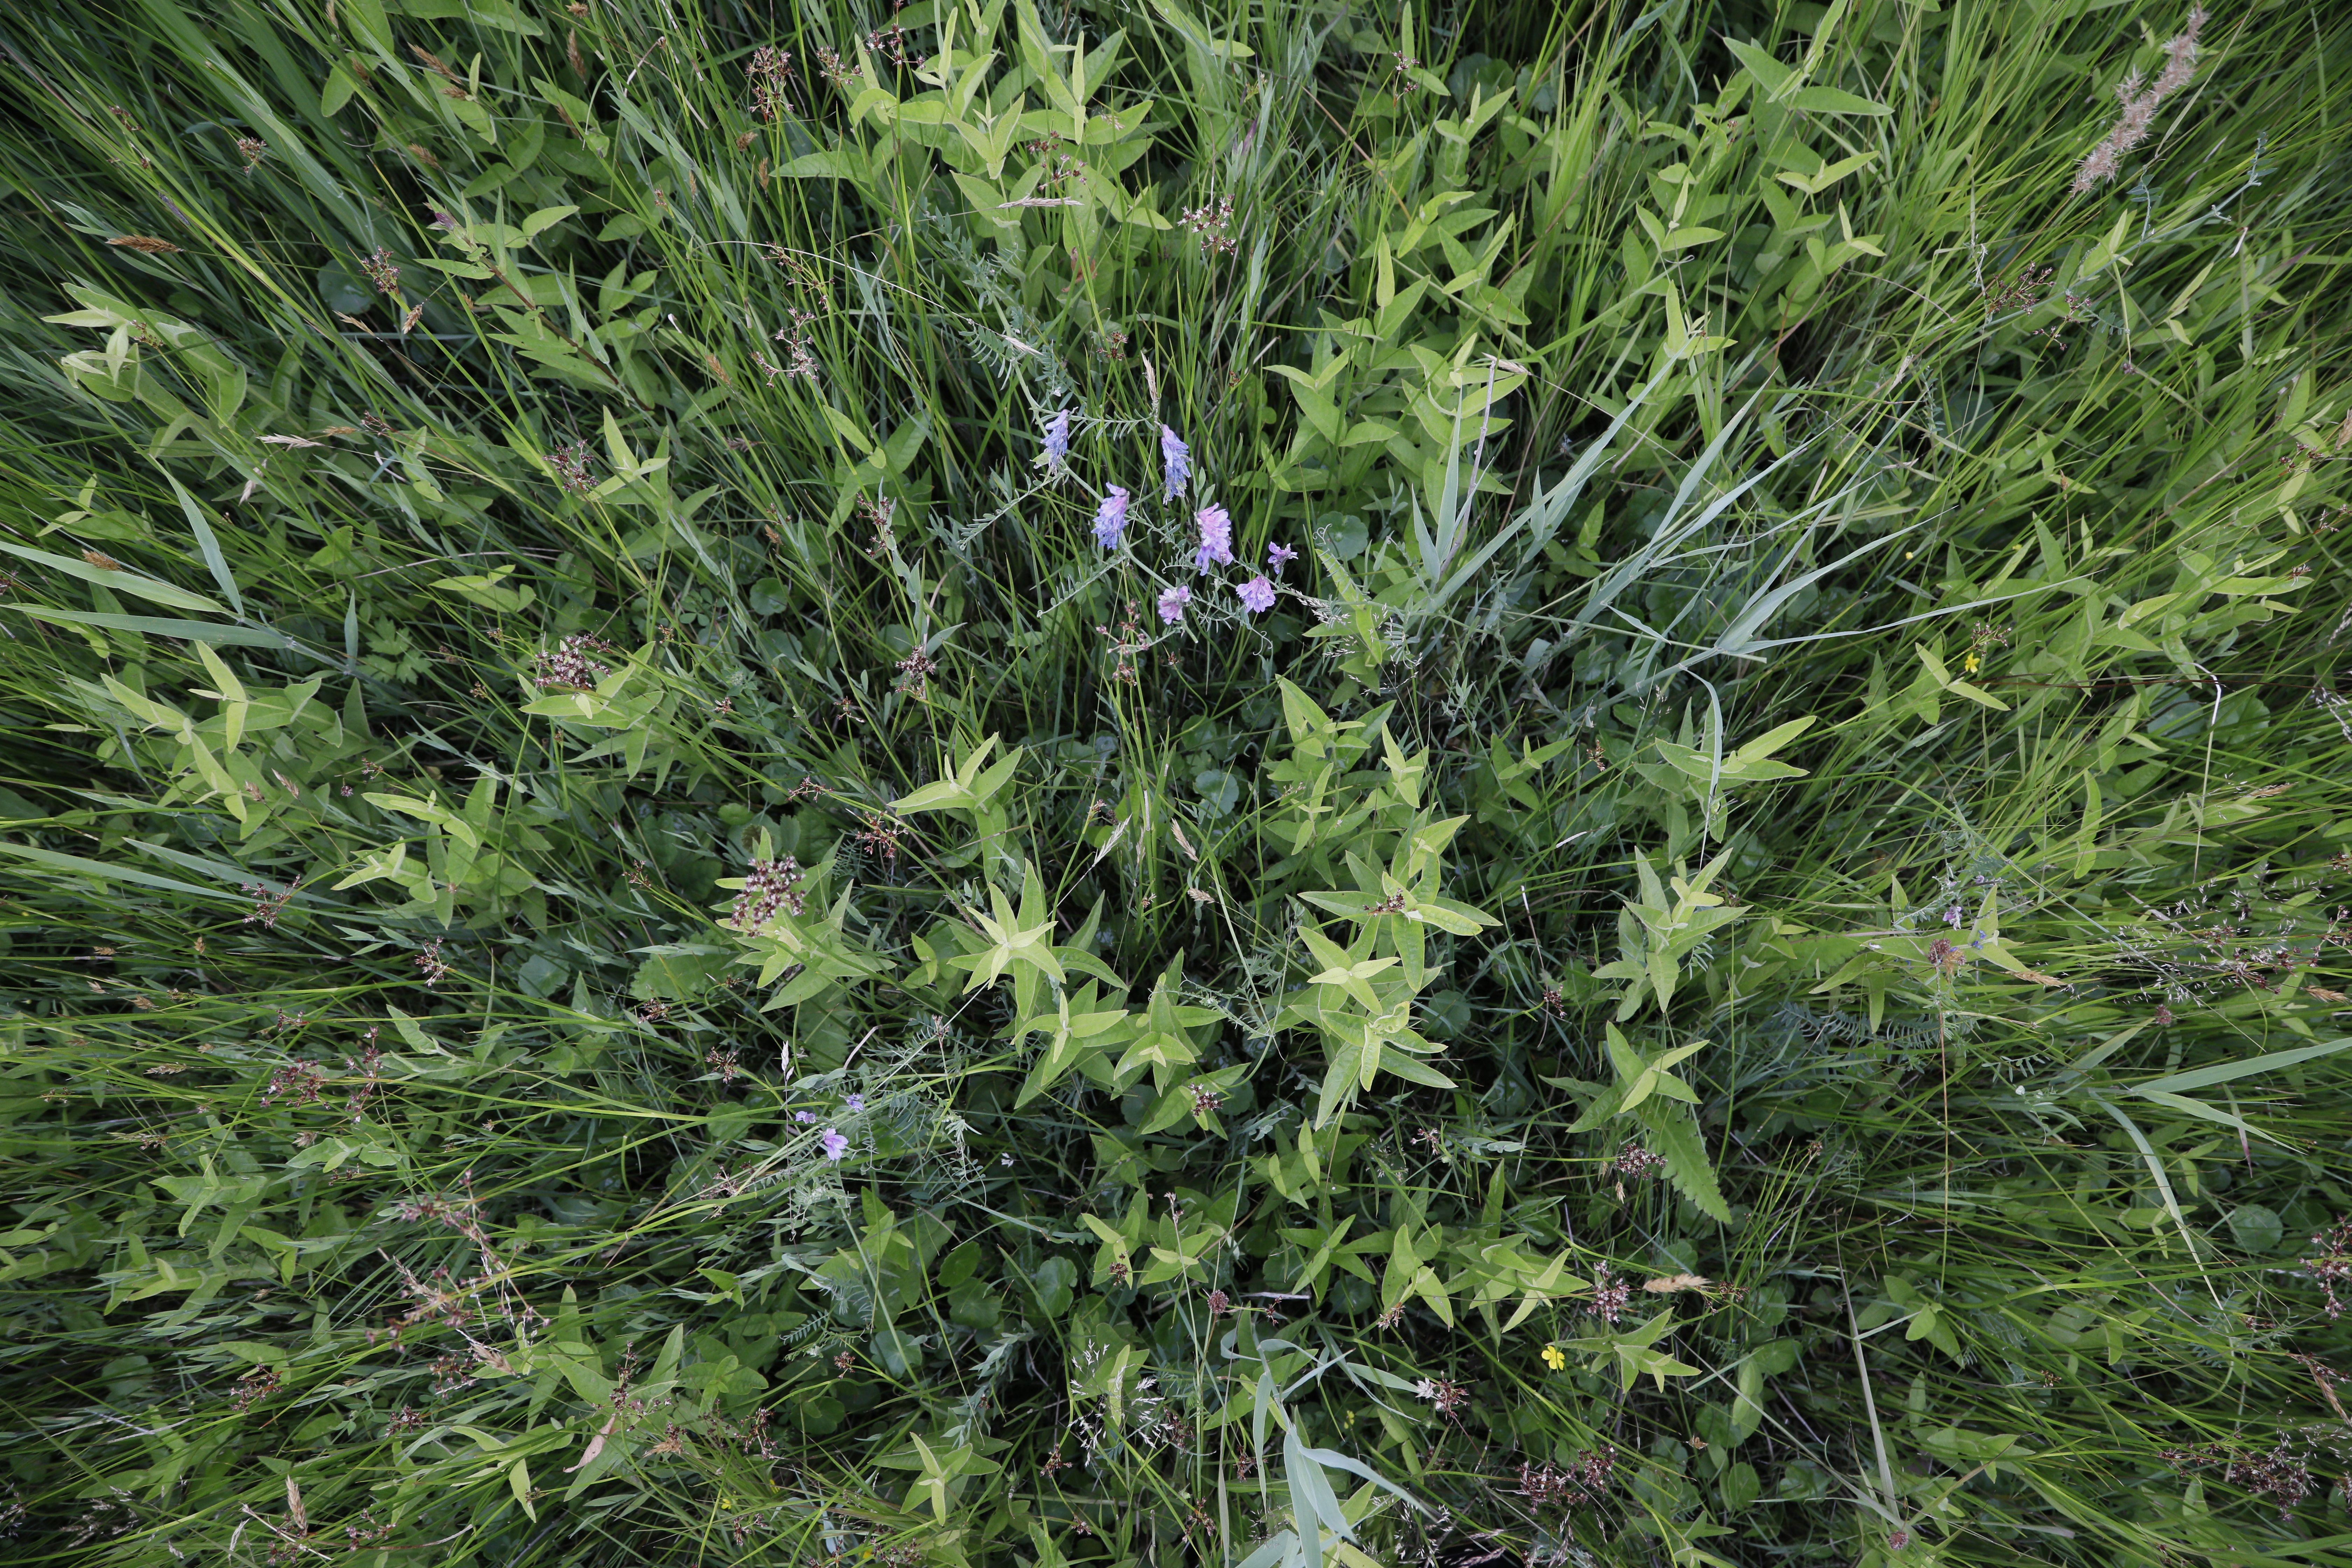
Plant species: Vicia cracca, Vicia sativa, Ranunculus flammula